Yevhen Chervonenko

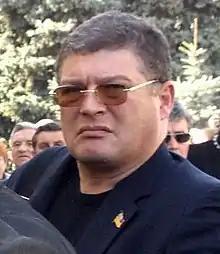
Chervonenko in 2003

Yevhen Alfredovych Chervonenko (born 20 December 1959) is a Ukrainian politician and racing driver who served as governor of Zaporizhzhia Oblast from 2005 to 2007. Chervonenko previously served as Minister of Transportation and Communication in 2005, and as a People's Deputy of Ukraine from 2002 to 2005.